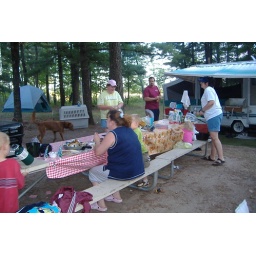
Cousin Jenny in the blue shirt, Vicky Jo in the pink hat, Don in the red shirt, Kat in the blue visor and Hannah Banana.